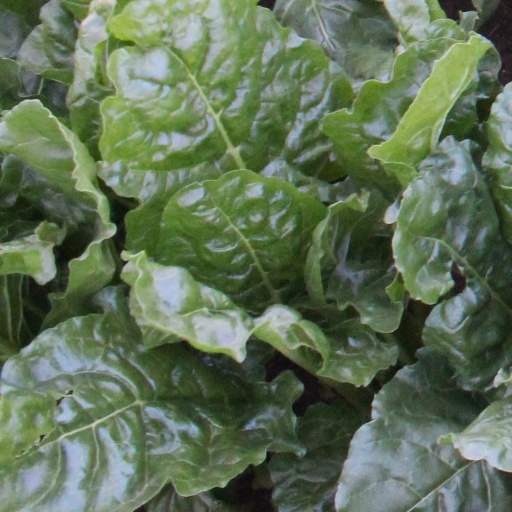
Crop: sugar beet